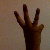
The image shows a hand gesture representing the number 6 in Indian Sign Language.